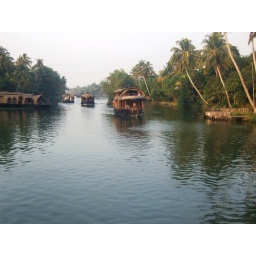
house boats in alapuzha, kerala